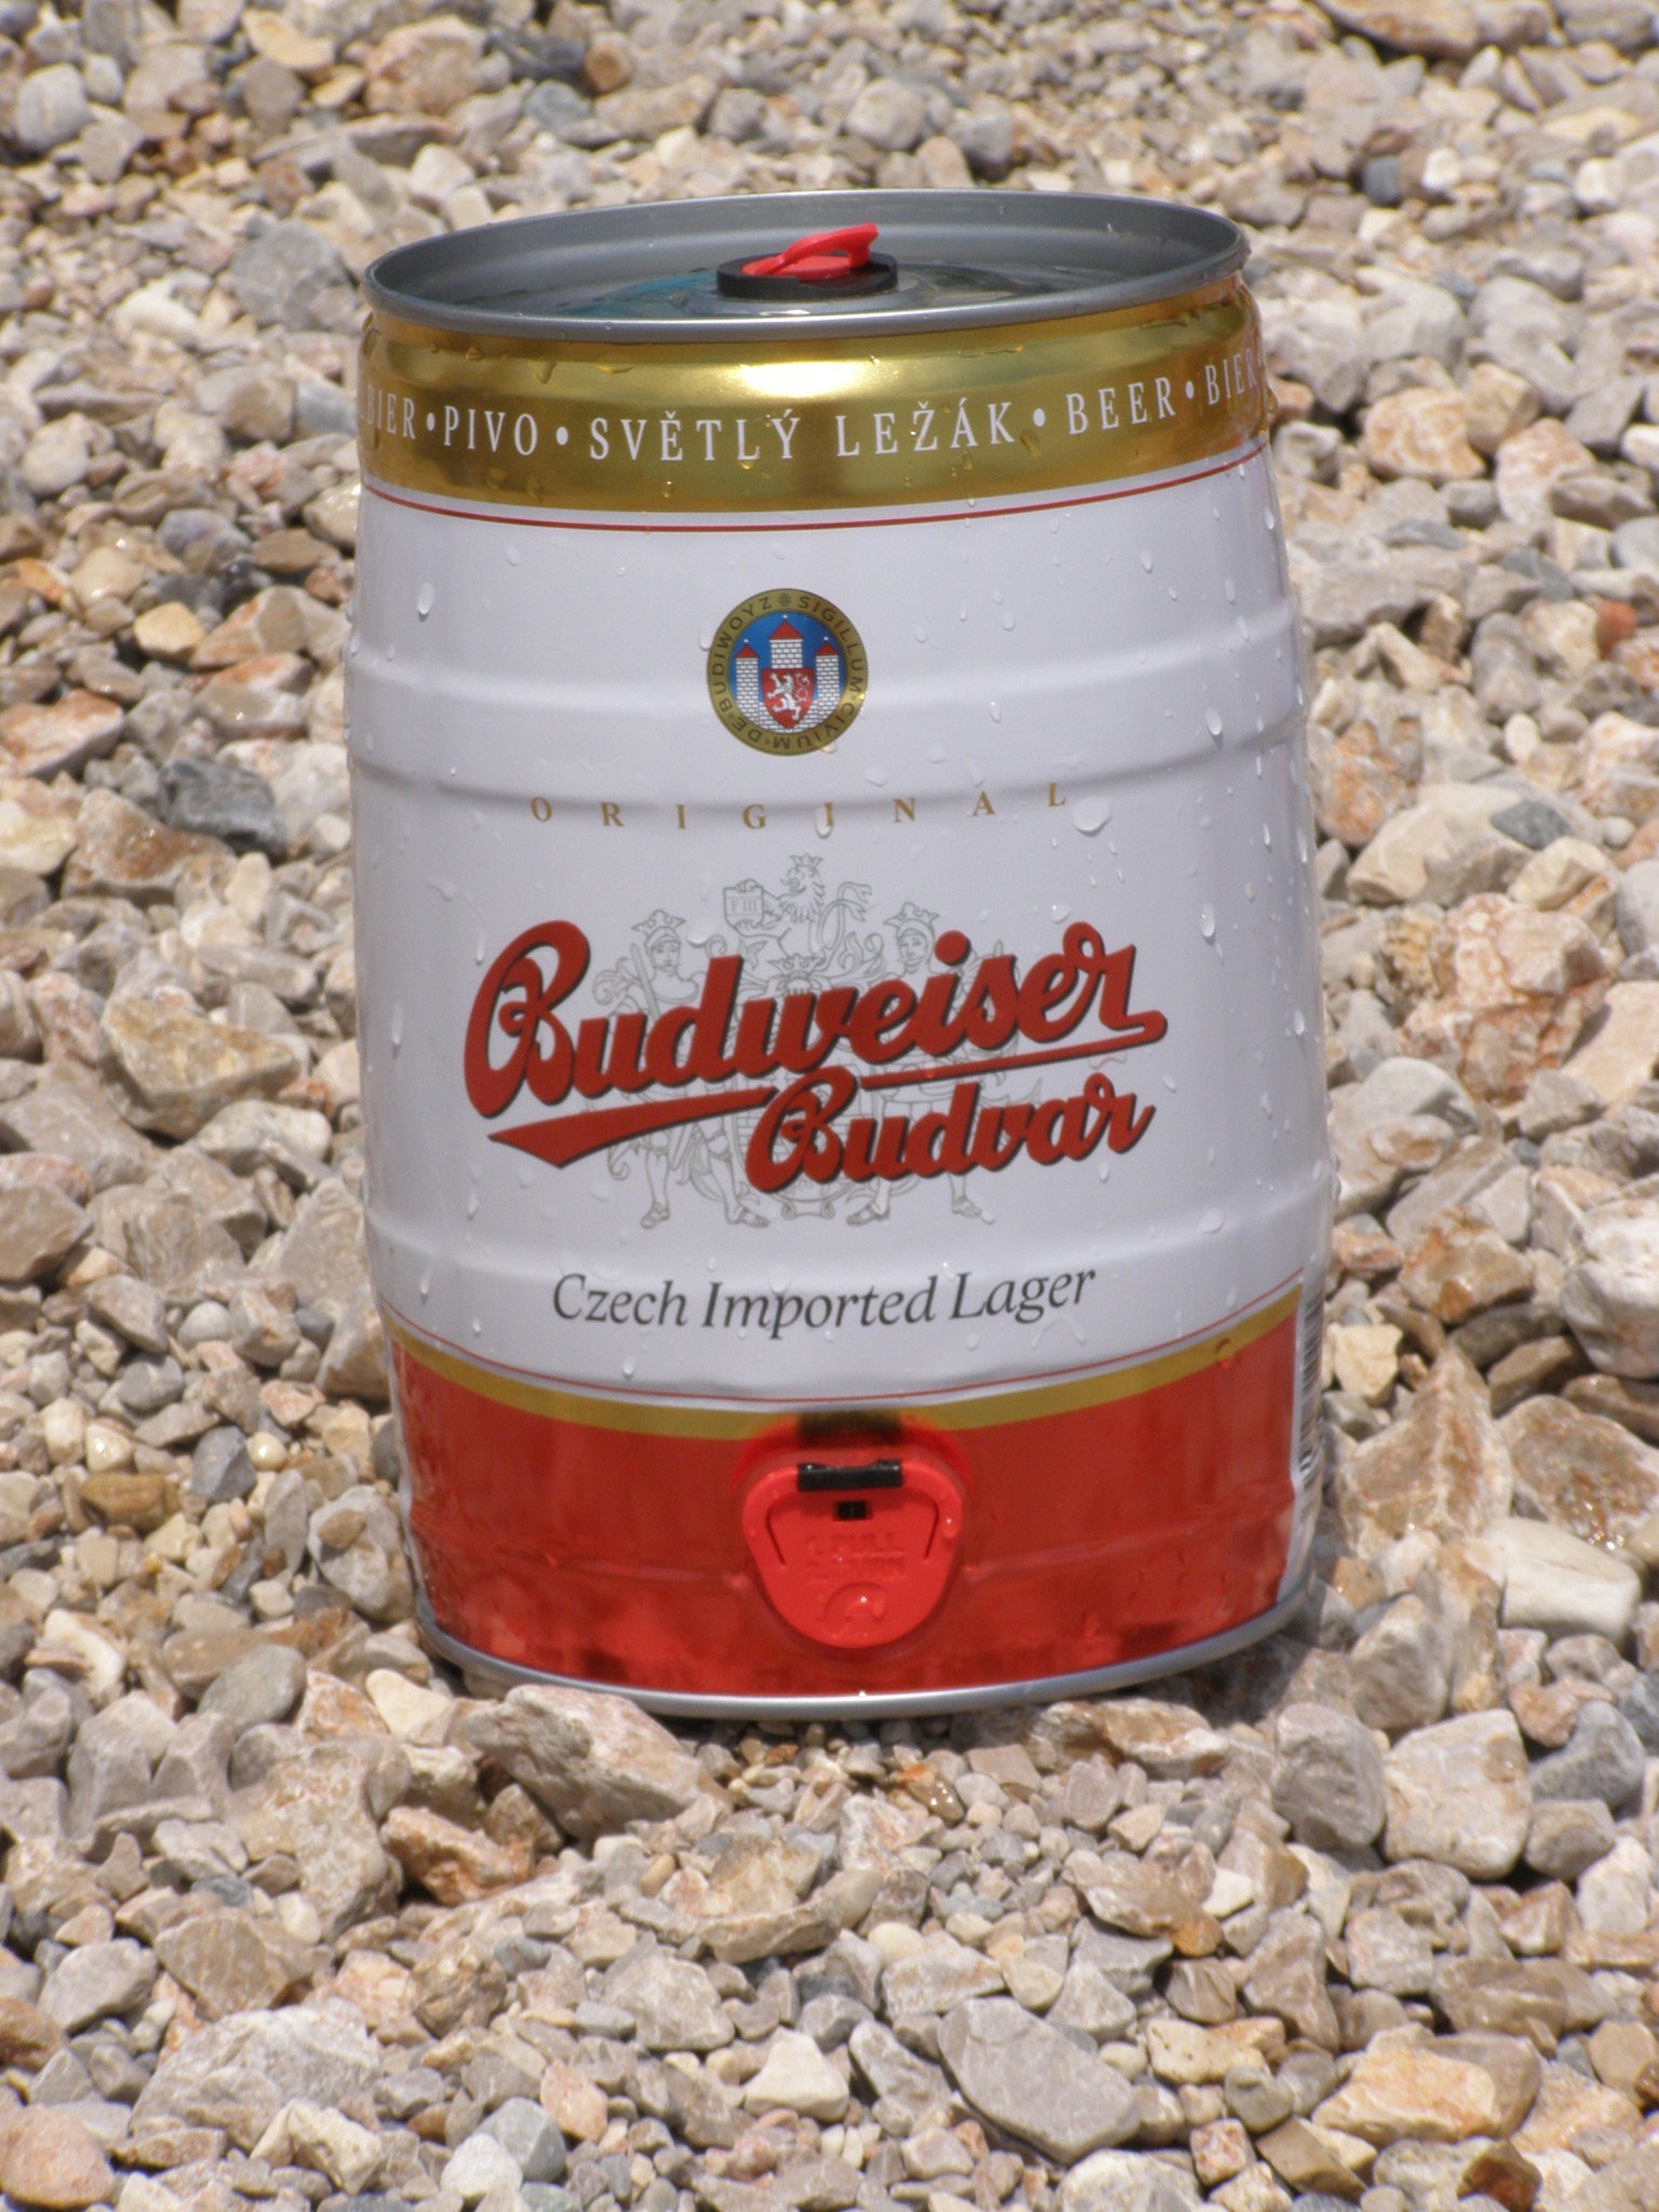
drink, tableware, beer, alcohol, product, tin can, drinkware, budweiser budvar